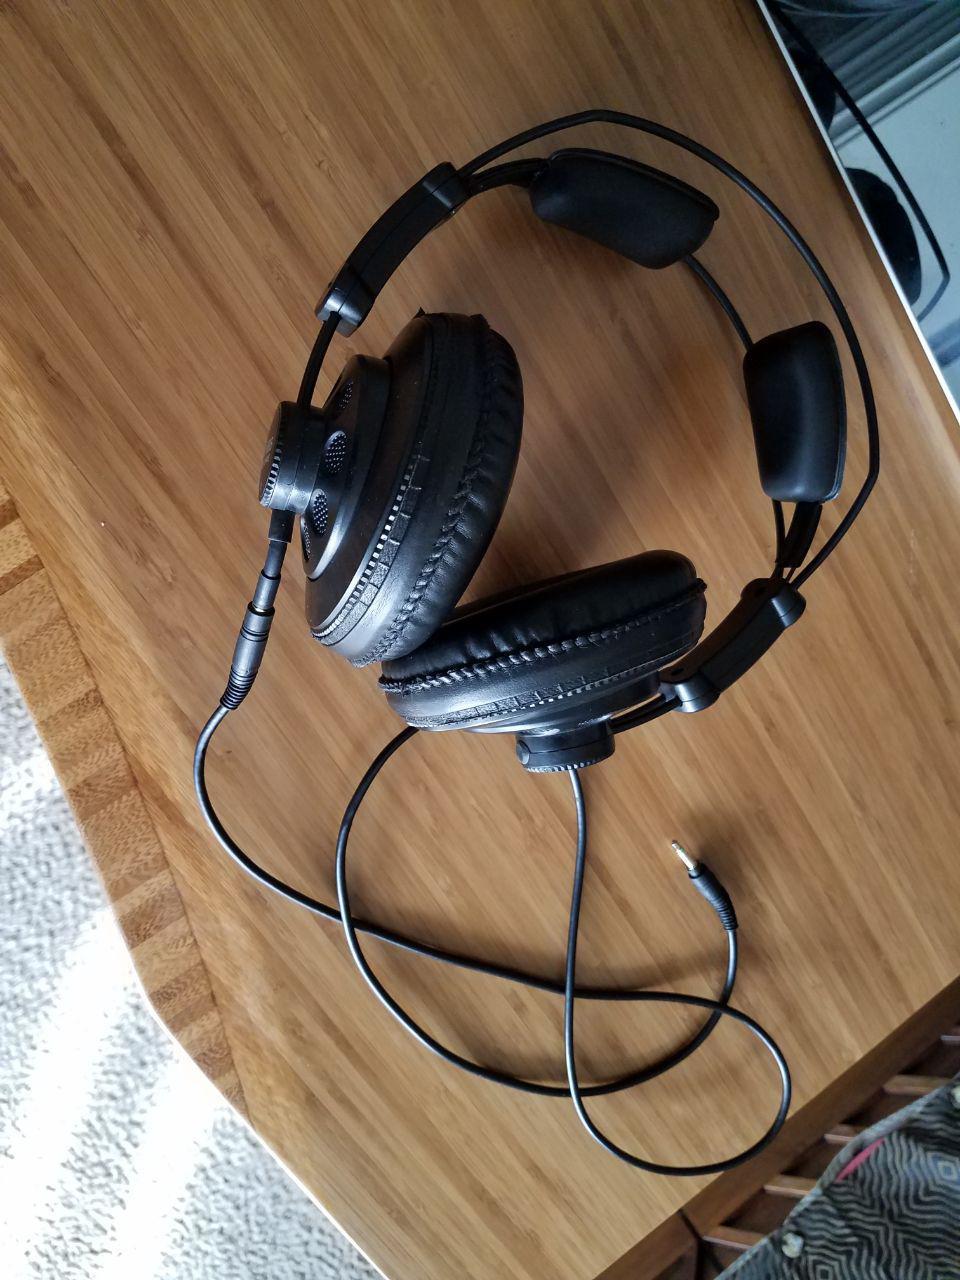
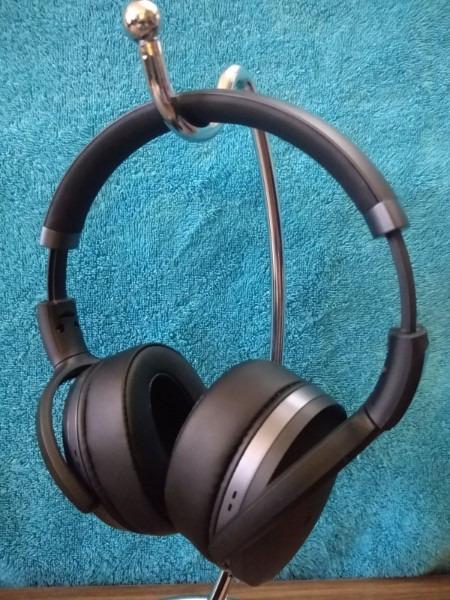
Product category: headphones
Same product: no